Mary, mother of Jesus

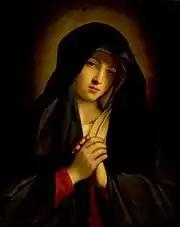
"Our Lady of Sorrows" by Giovanni Battista Salvi da Sassoferrato, 17th century

Protestants in general reject the veneration and invocation of the Saints. They share the belief that Mary is the mother of Jesus and "blessed among women" (Luke 1:42) but they generally do not agree that Mary is to be venerated. She is considered to be an outstanding example of a life dedicated to God. As such, they tend not to accept certain church doctrines such as her being preserved from sin. Theologian Karl Barth wrote that "the heresy of the Catholic Church is its Mariology".